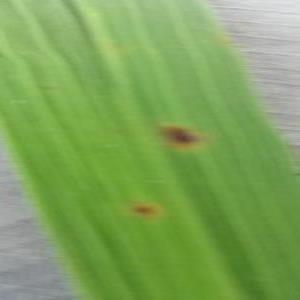
Disease: Brownspot